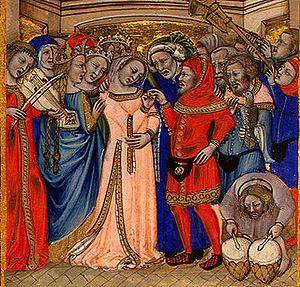
Dans le Christianisme, le mariage est fondé dès la Création, et son caractère sacramentel a été institué par le Christ. Les formes du mariage catholique ont été codifiées au fil des siècles, en particulier par le quatrième concile du Latran en 1215. Dans le catéchisme catholique actuel, le mariage est « l’alliance matrimoniale, par laquelle un homme et une femme constituent entre eux une communauté de toute la vie, ordonnée par son caractère naturel au bien des conjoints ainsi qu’à la génération et à l’éducation des enfants », laquelle « a été élevée entre baptisés par le Christ Seigneur à la dignité de sacrement ».